Answer in natural language. Is abstract rectangle frame on wall to the left of Doorway? Choose between the following options: no or yes
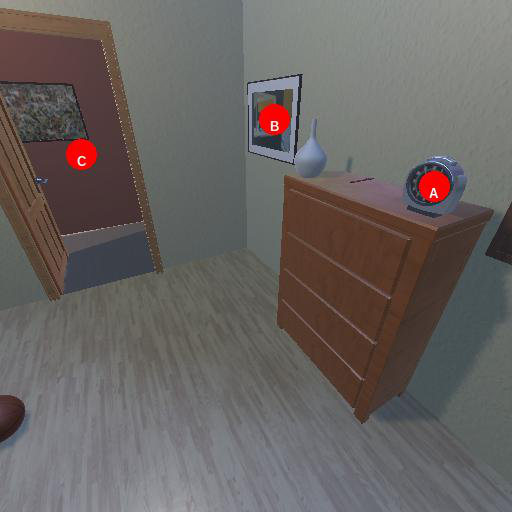
<answer>no</answer>